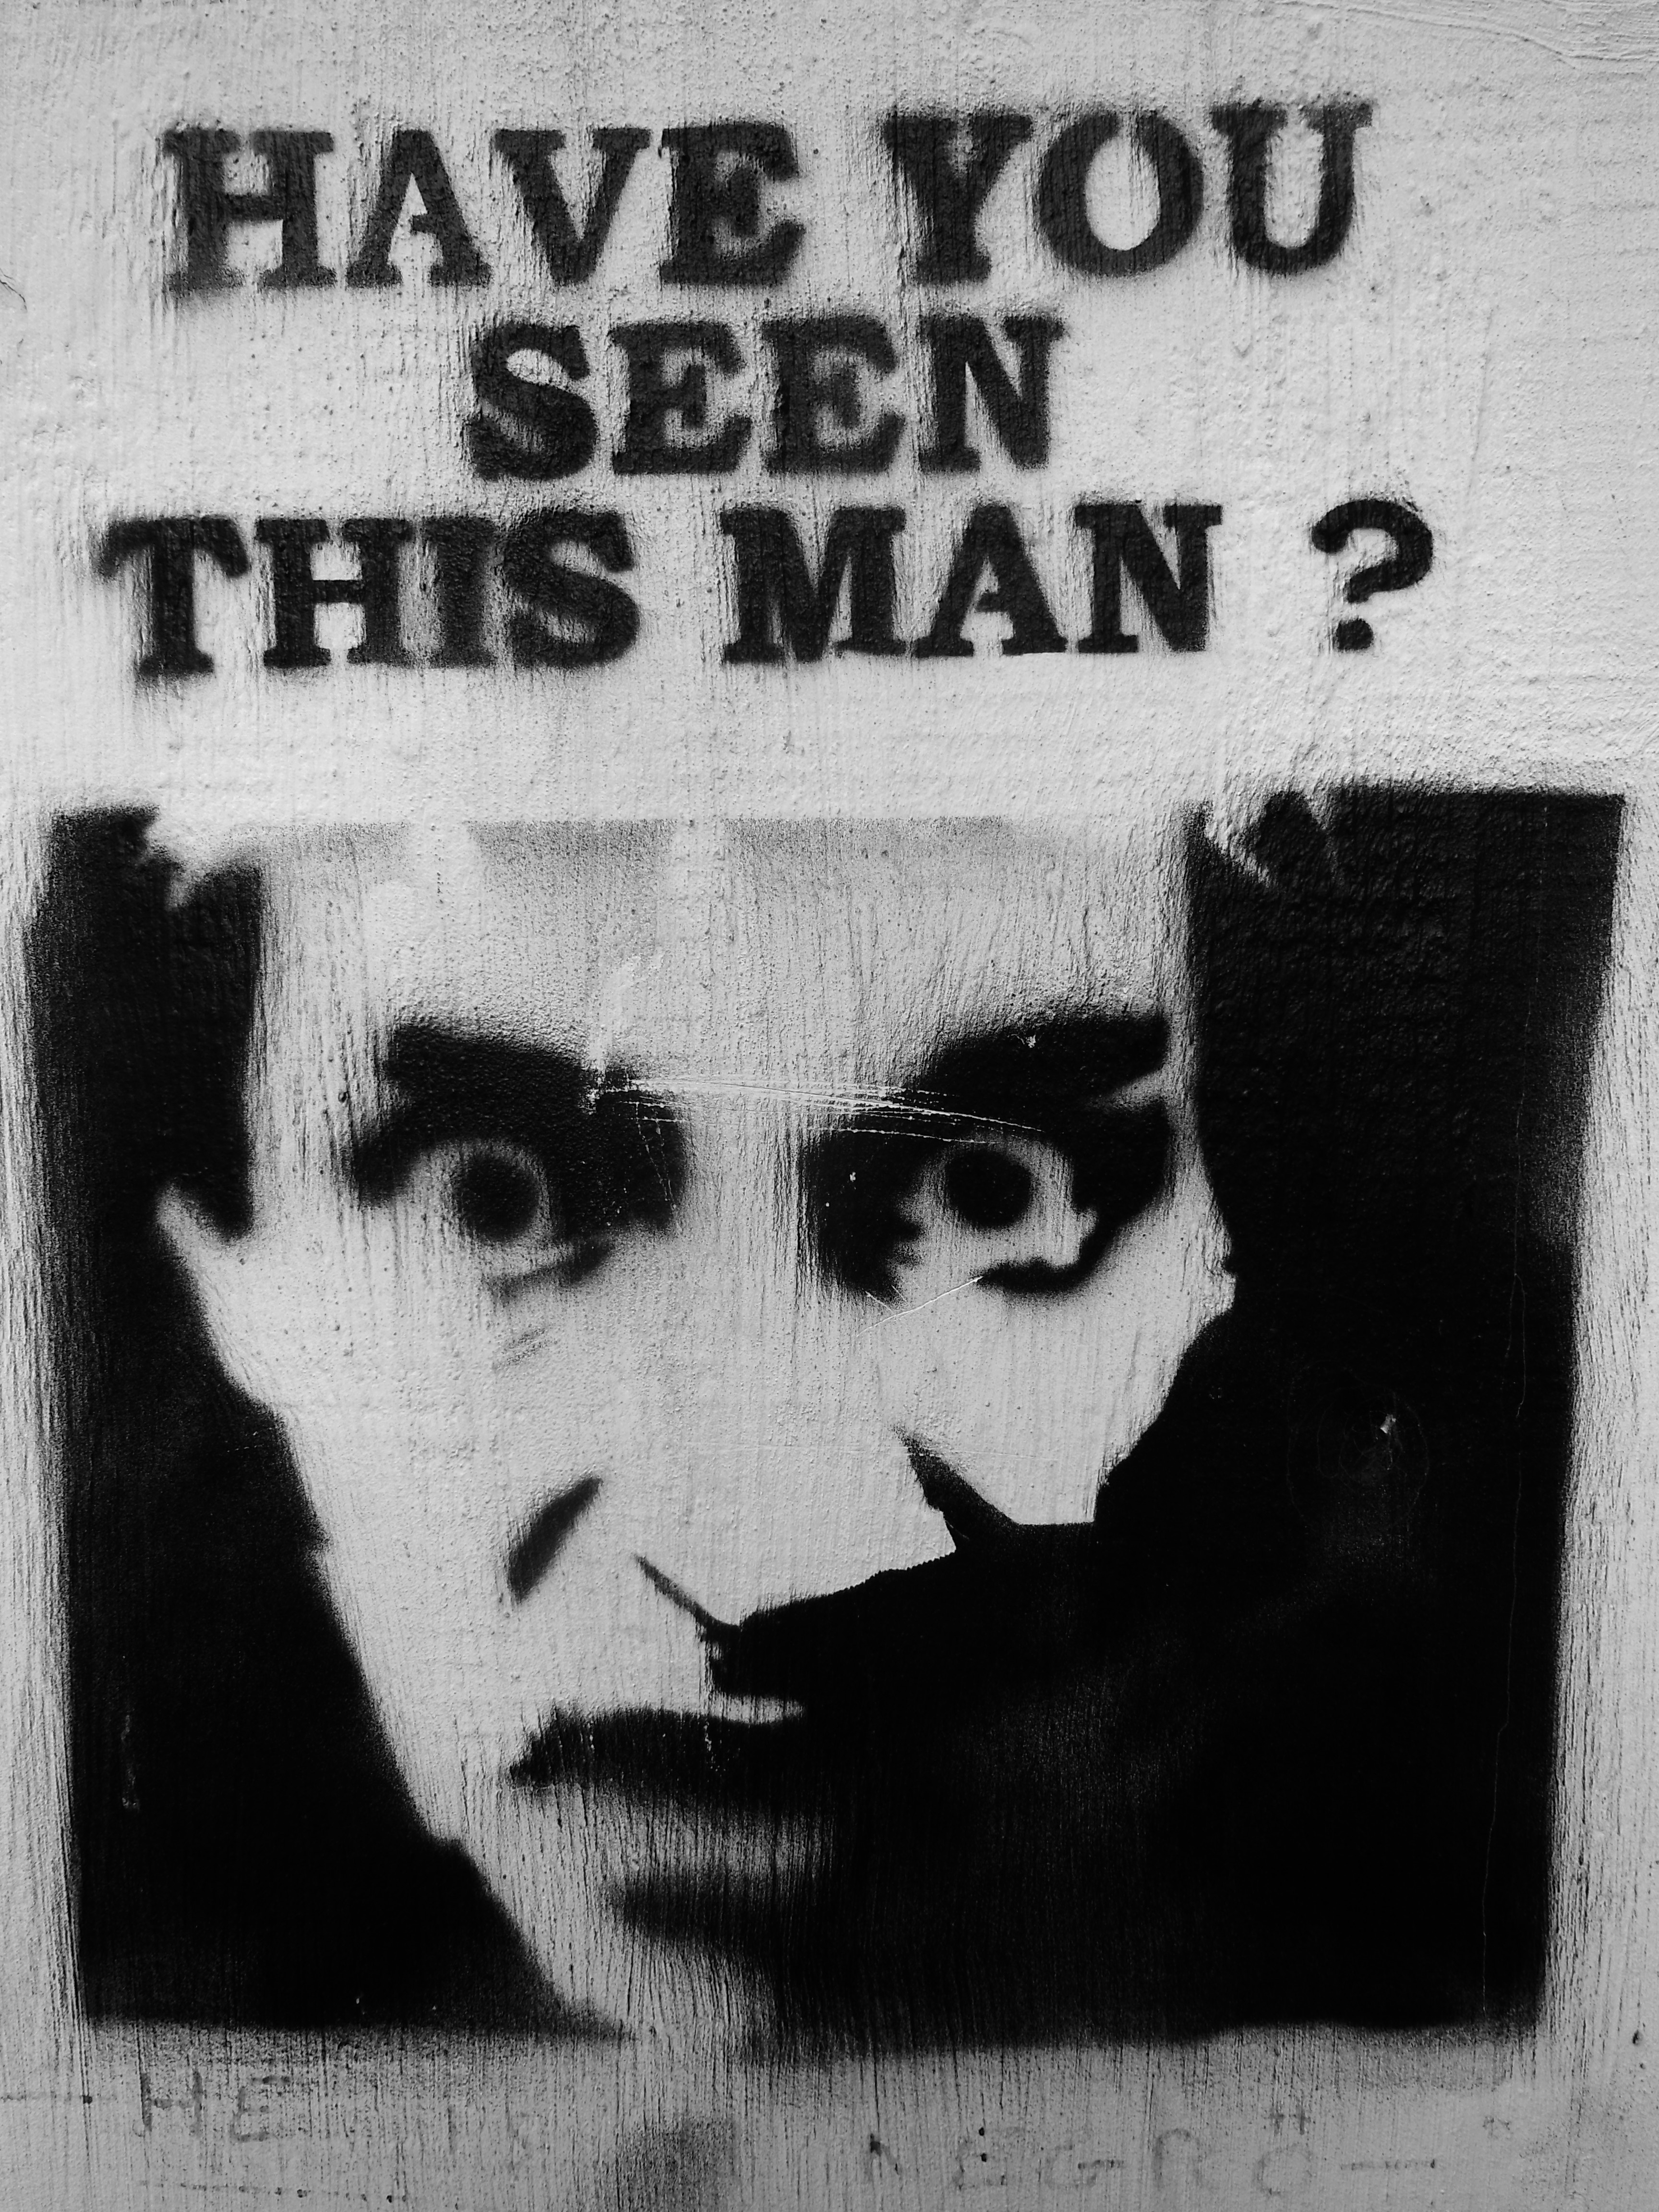
black and white, architecture, white, black, monochrome, graffiti, snowden, font, art, sketch, drawing, illustration, poster, image, hamburg, politically, monochrome photography, album cover